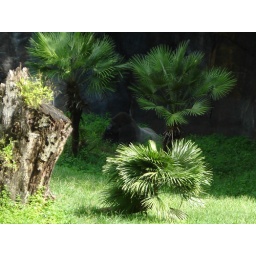
Silverback gorilla finds some shade in the long grass